Armenia–Russia relations

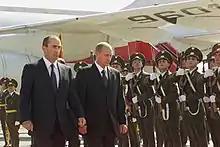
Vladimir Putin in Armenia, 2001

Bilateral relations between modern-day Armenia and the Russian Federation were established on 3 April 1992, though Russia has been an important actor in Armenia since the early 19th century. The two countries' historic relationship has its roots in the Russo-Persian War of 1826 to 1828 between the Russian Empire and Qajar Persia after which Eastern Armenia was ceded to Russia. Moreover, Russia was viewed as a protector of the Christian subjects in the Ottoman Empire, including the Armenians.